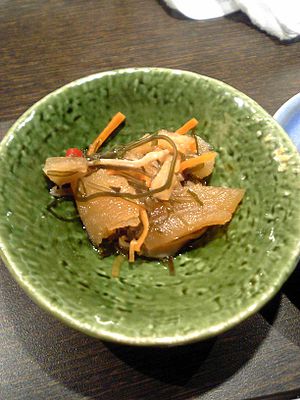
Matsumaezuke
Matsumaezuke.
Matsumaezuke er en marineret ret fra området Matsumae på den japanske ø Hokkaido.